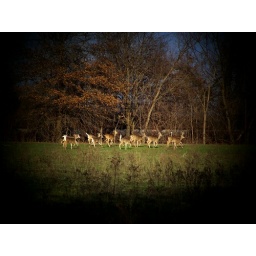
ten deers runing out in the field by my house